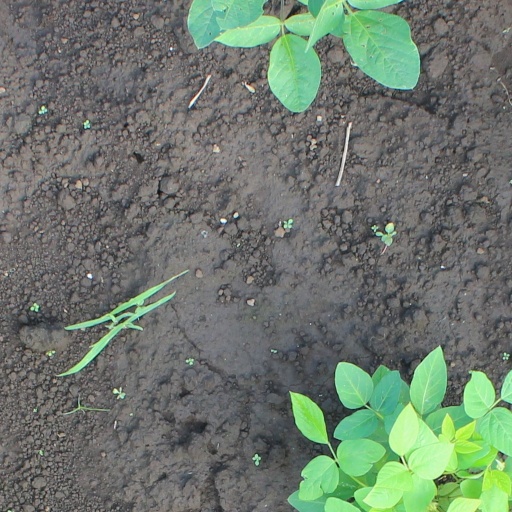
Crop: soybean